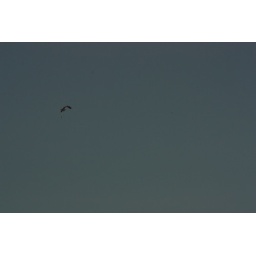
Look at it big. Osprey flying around with a fish (head first)Brushy Creek Lake Park April 28, 2010